Mayor's and City of London Court

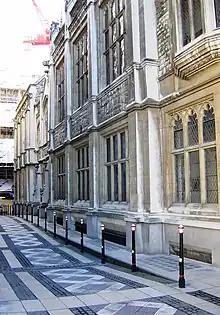

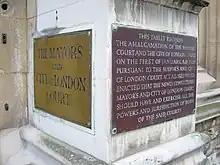

The Mayor's and City of London Court is a sitting of the County Court in the City of London. It is located at Guildhall Buildings, Basinghall Street.